Janaina Paschoal

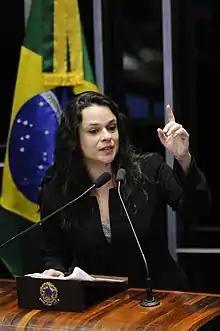
Paschoal in 2016

After working on the impeachment of Dilma Rousseff, reflecting on her future in politics and invitations from diverse parties, Paschoal joined the Liberal Social Party (PSL), the current party of Jair Bolsonaro.